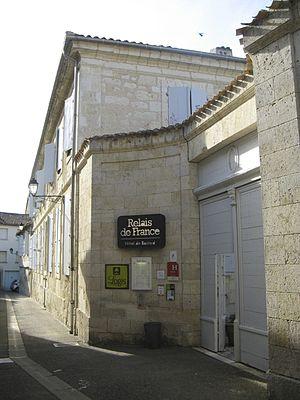
L'hôtel de Bastard-Castaing à Lectoure (Gers, France).
Cet article recense les monuments historiques du Gers, en France.
Lectoure est une commune française située dans le département du Gers en région Occitanie.
L’hôtel de Bastard-Castaing est un ancien hôtel particulier du XVIIIᵉ siècle situé dans la commune de Lectoure dans le département français du Gers en région Occitanie.